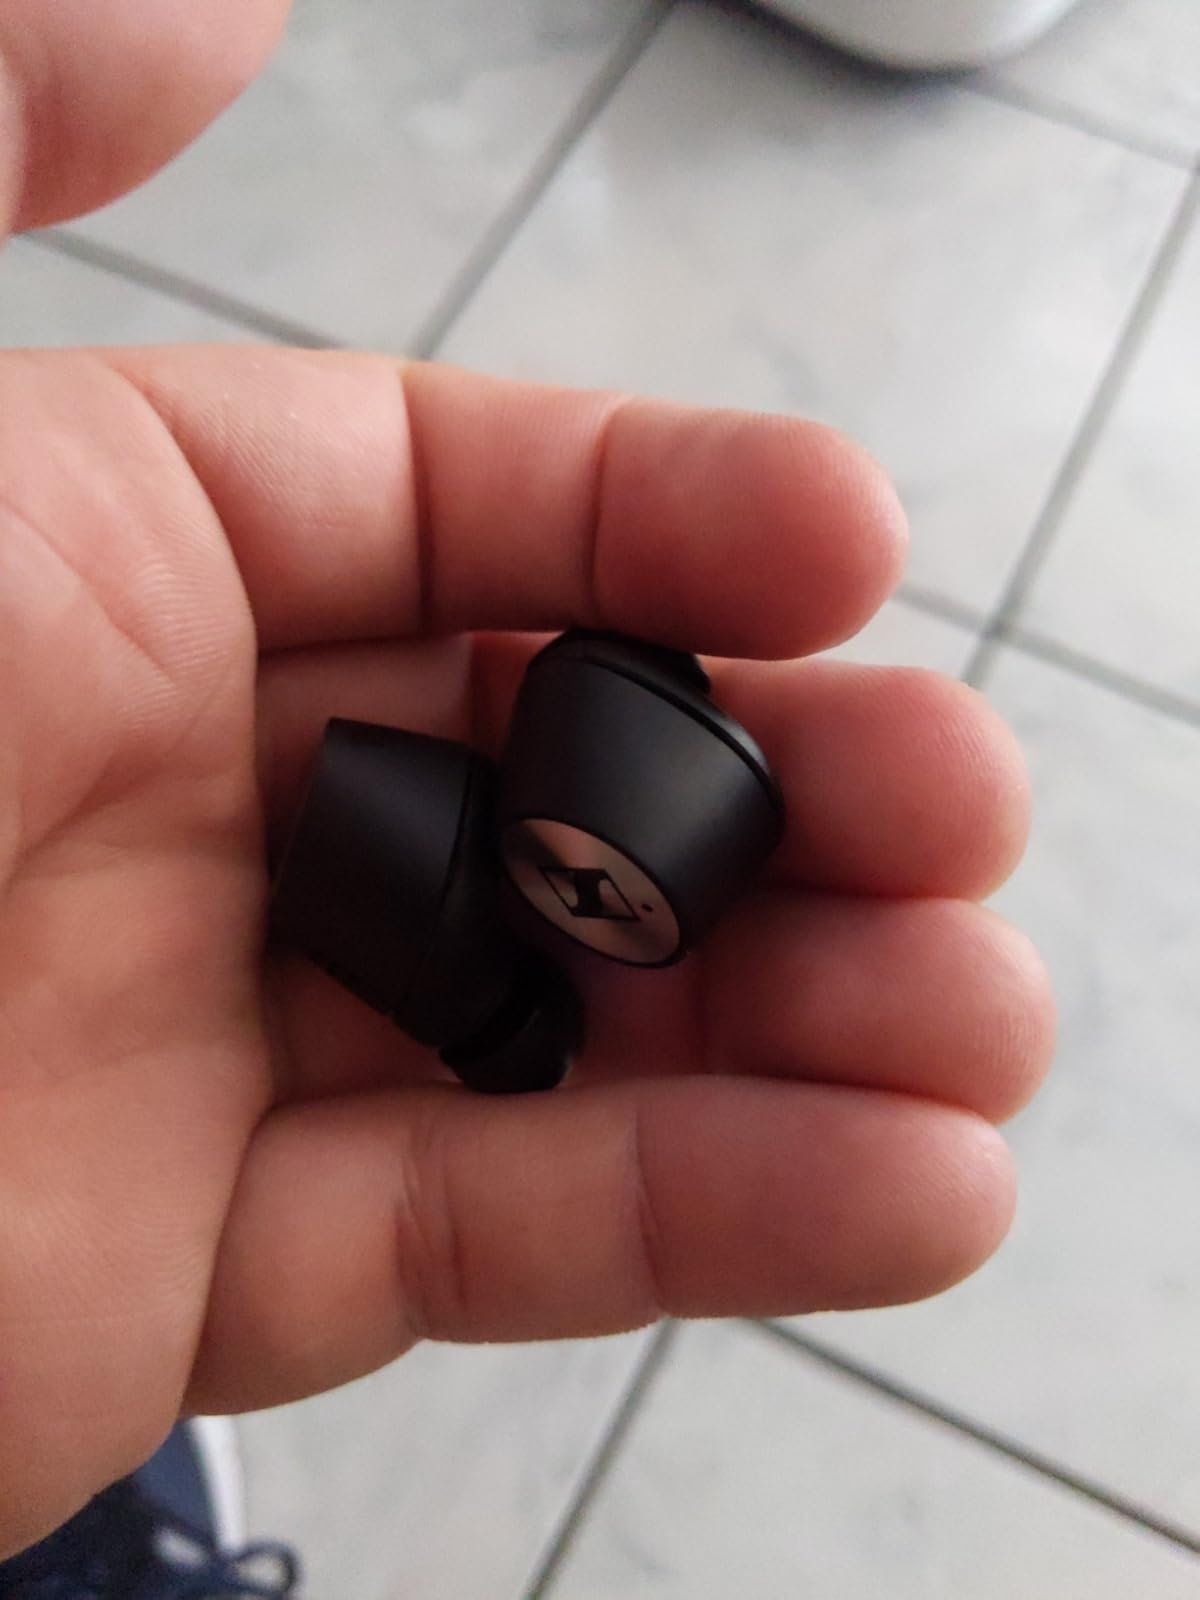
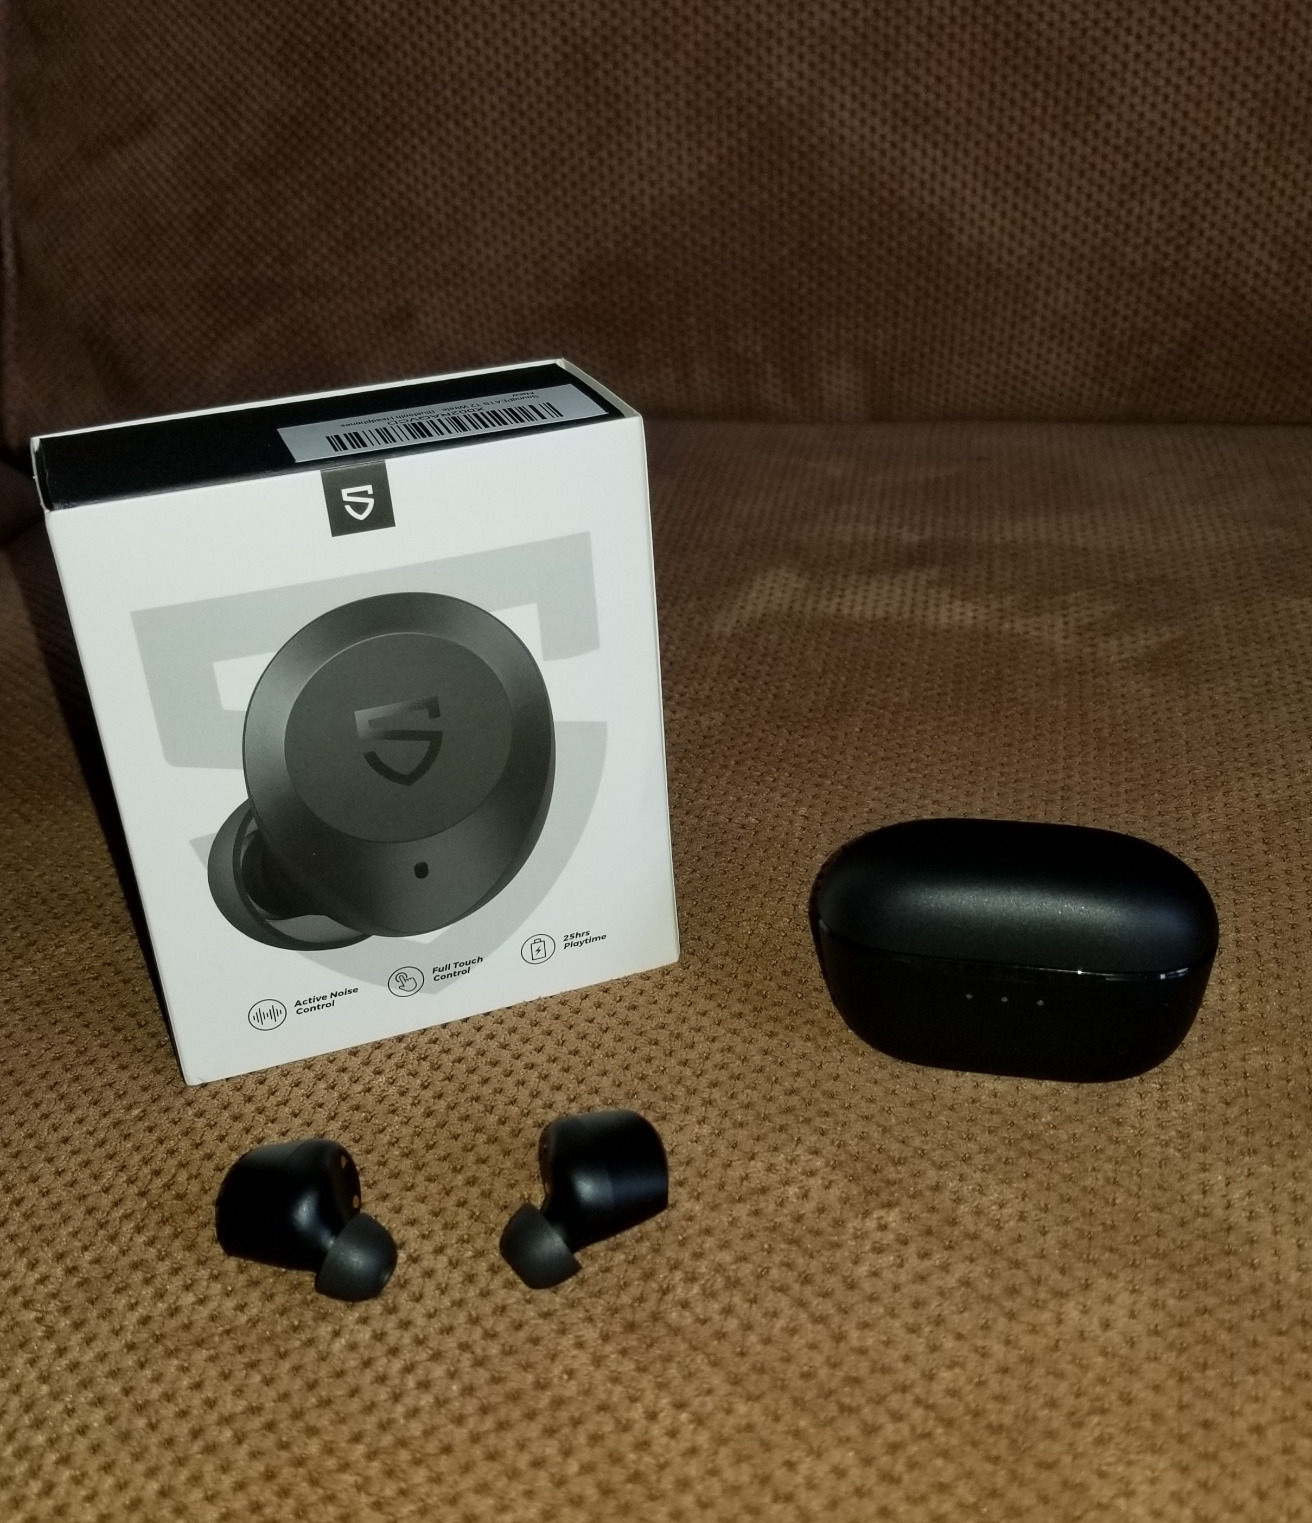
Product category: earbuds
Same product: no